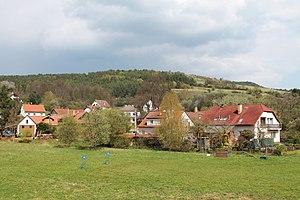
Prostřední Poříčí est une commune du district de Blansko, dans la région de Moravie-du-Sud, en République tchèque. Sa population s'élevait à 279 habitants en 2017.